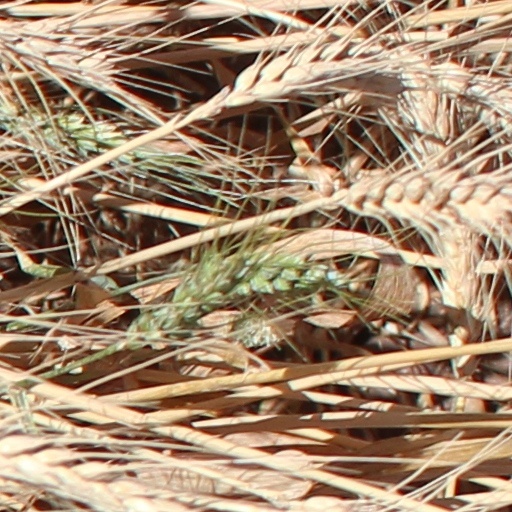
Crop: wheat